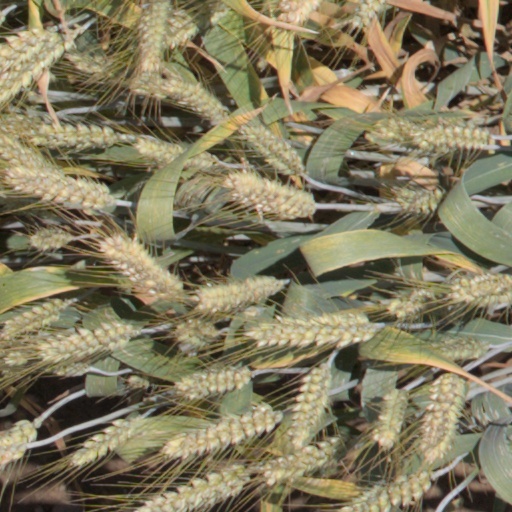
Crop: wheat